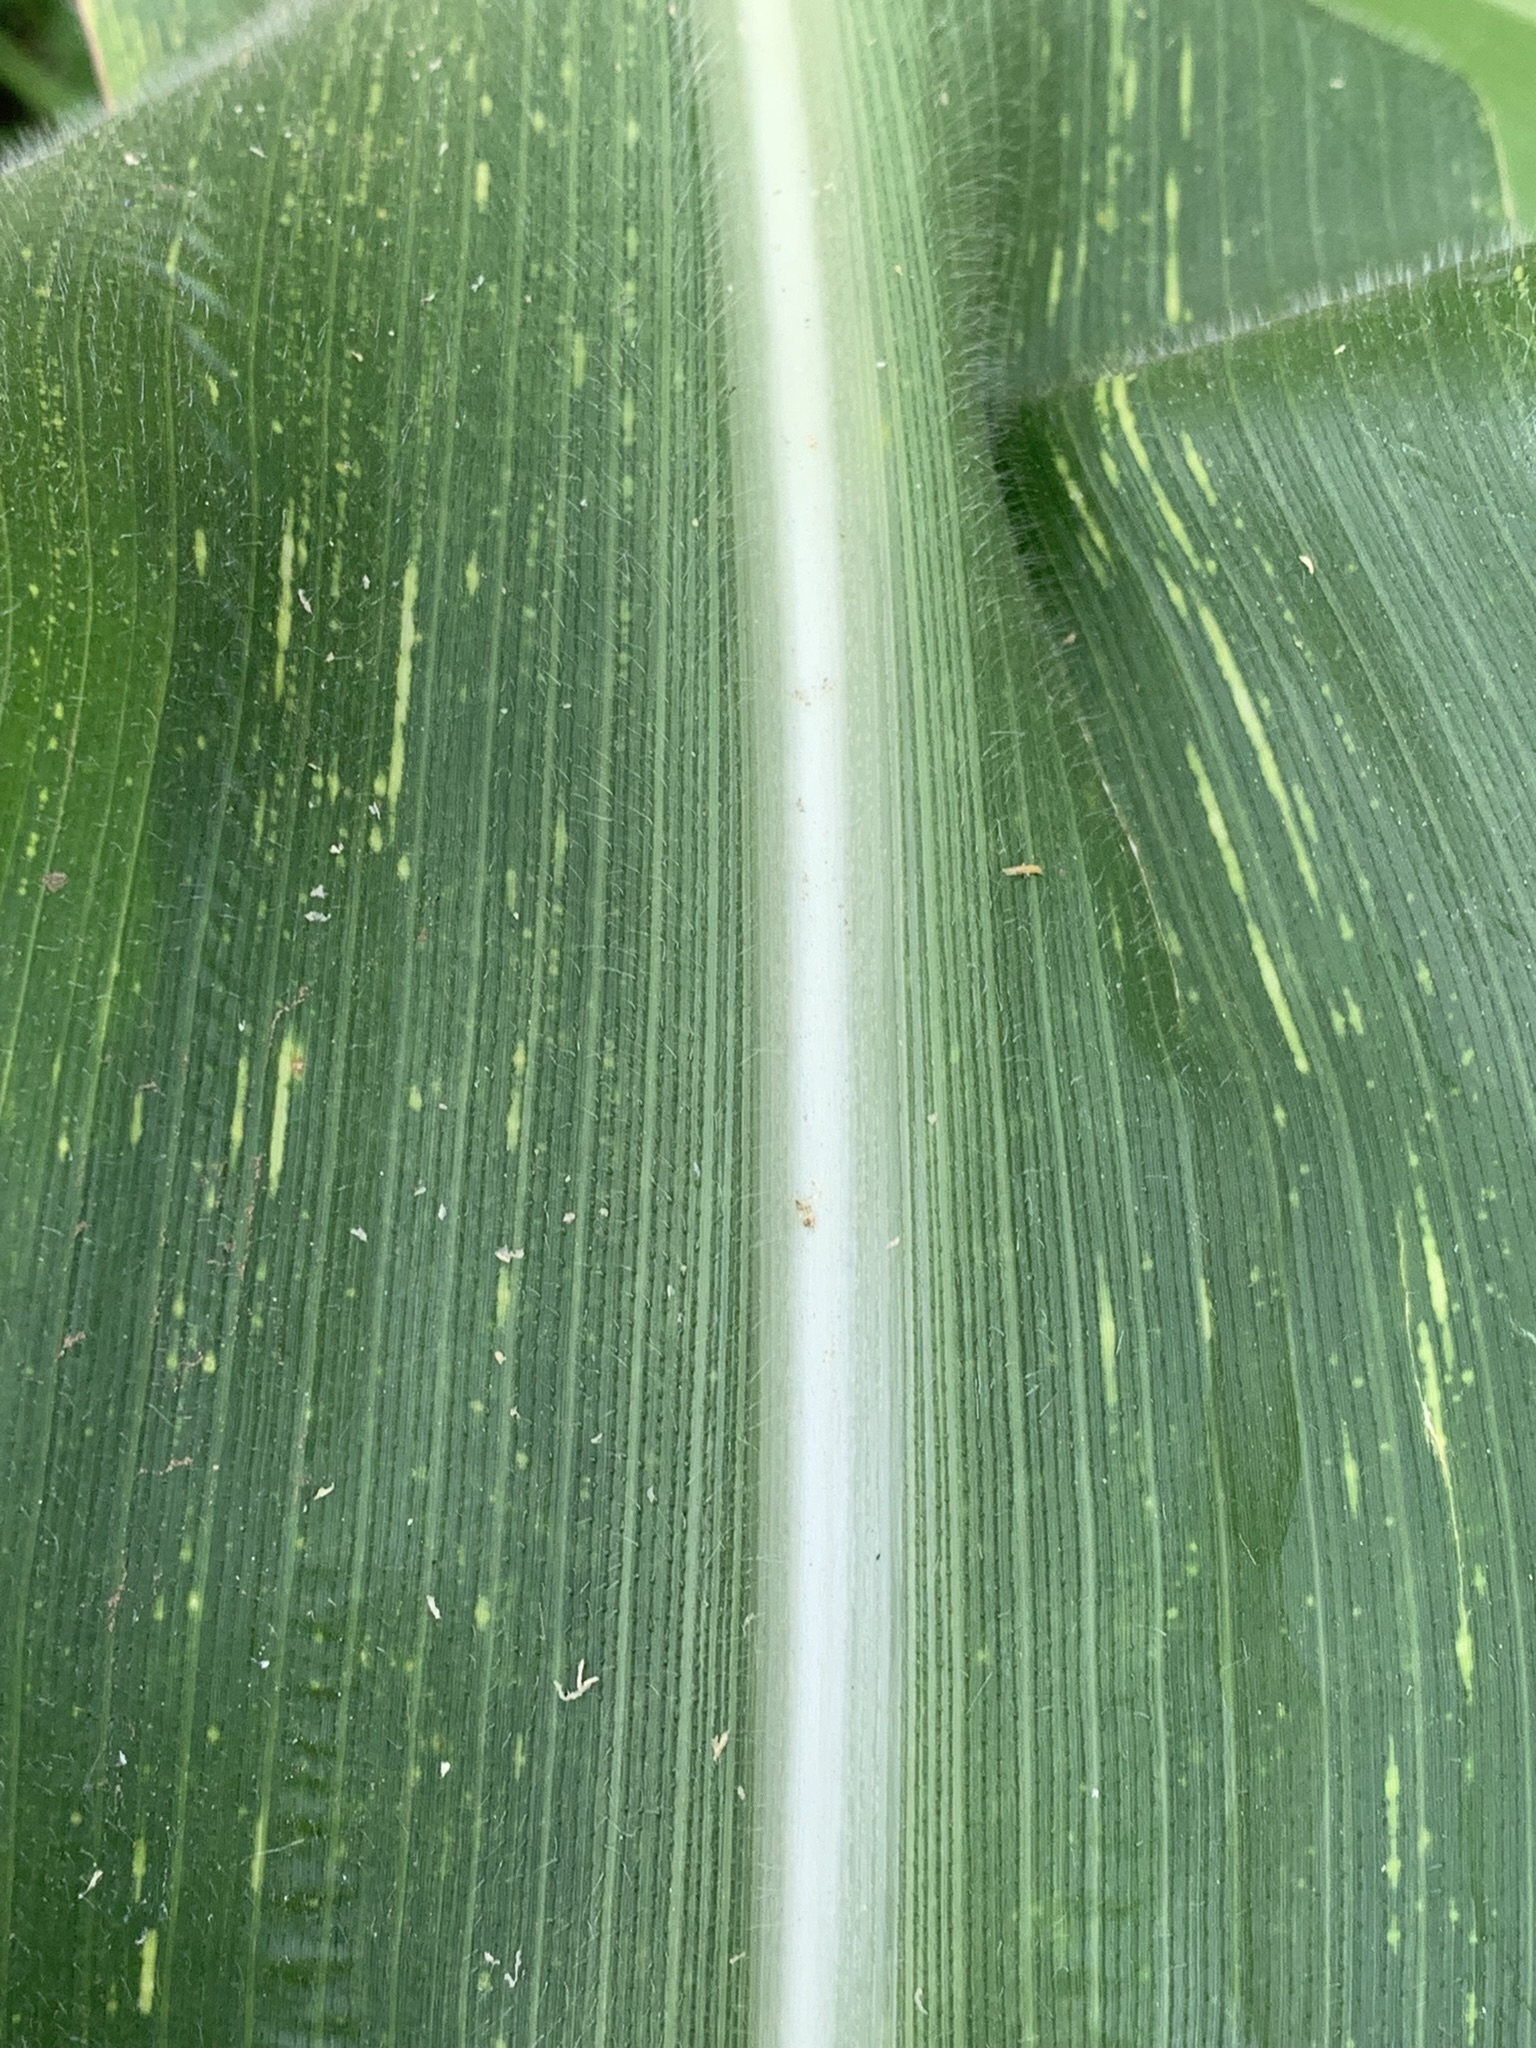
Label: MSV